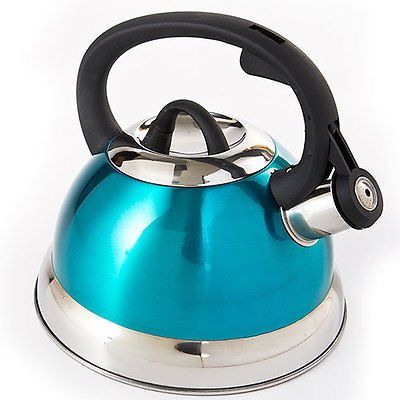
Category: kettle